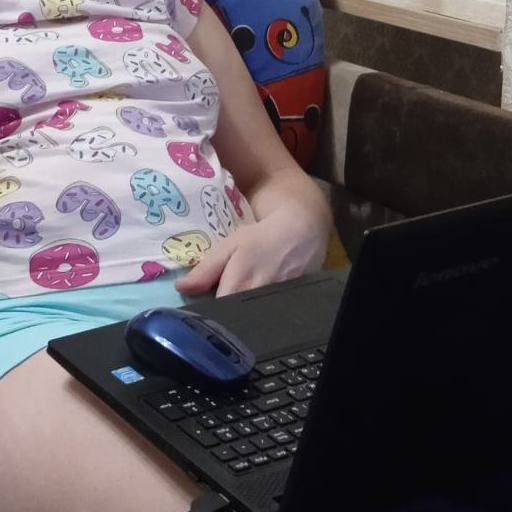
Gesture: no_gesture